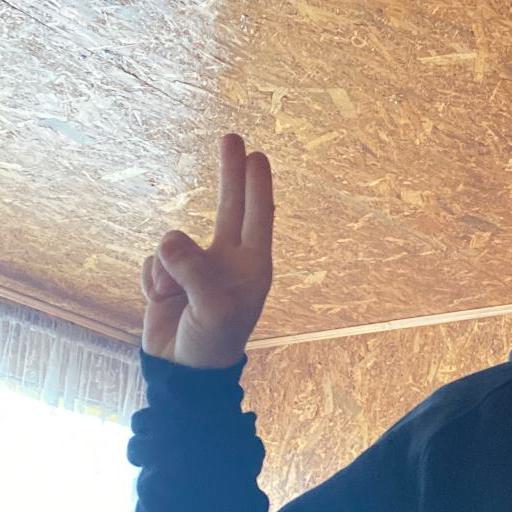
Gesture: two_up